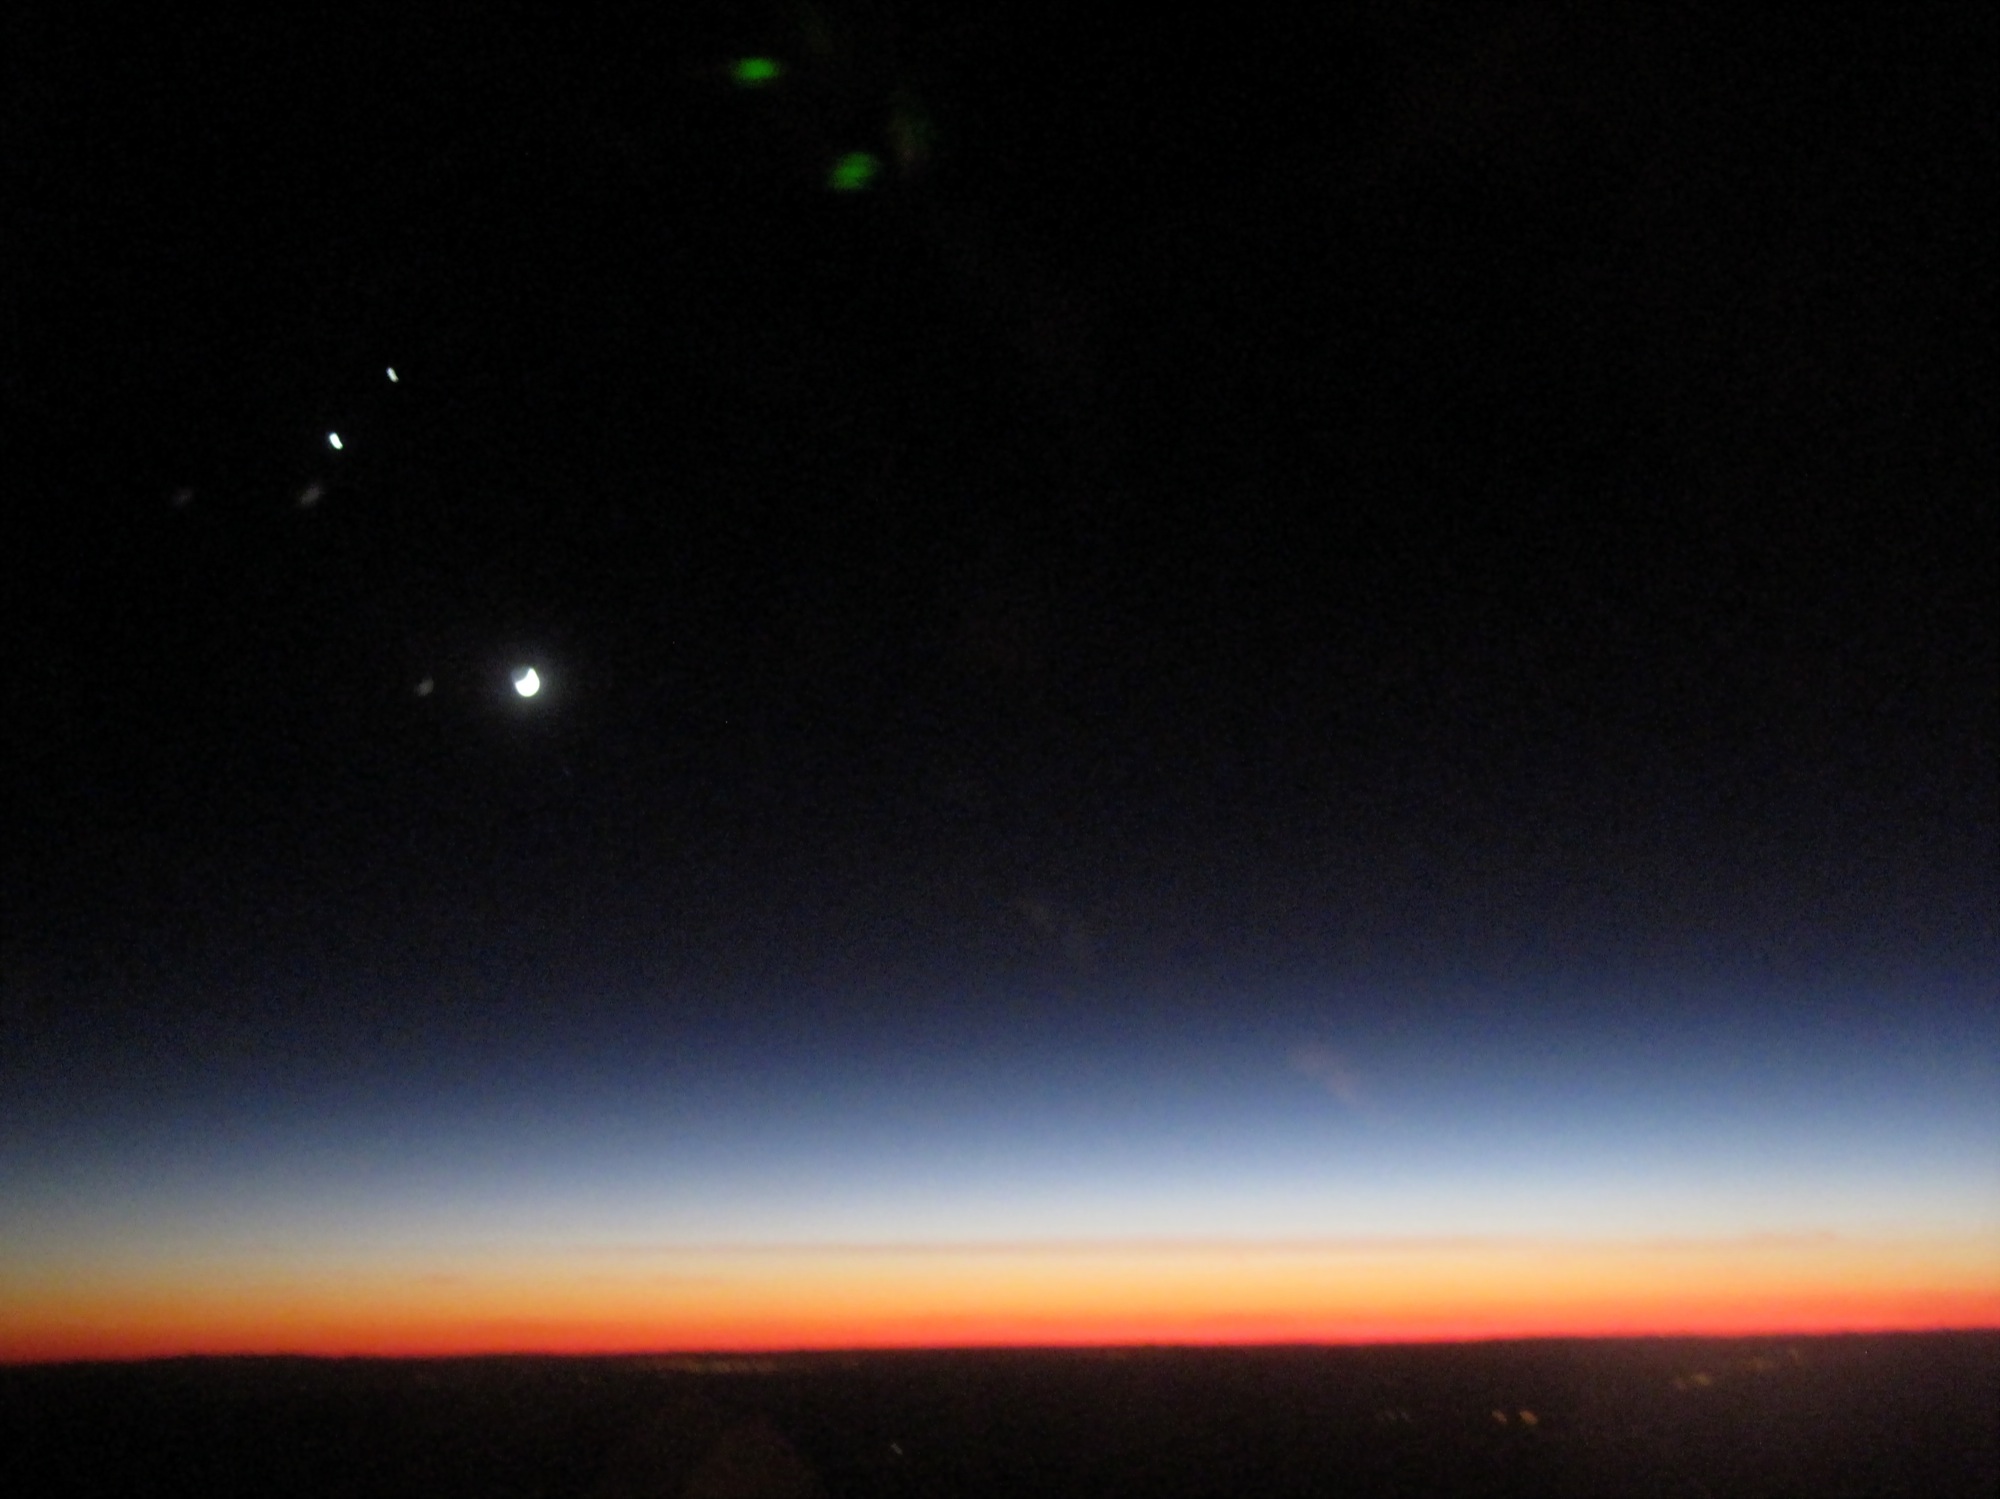
light, sky, night, dawn, atmosphere, darkness, astronomical object, atmosphere of earth